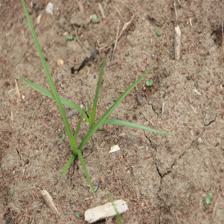
Label: Grass